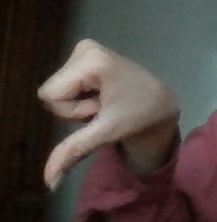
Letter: waw